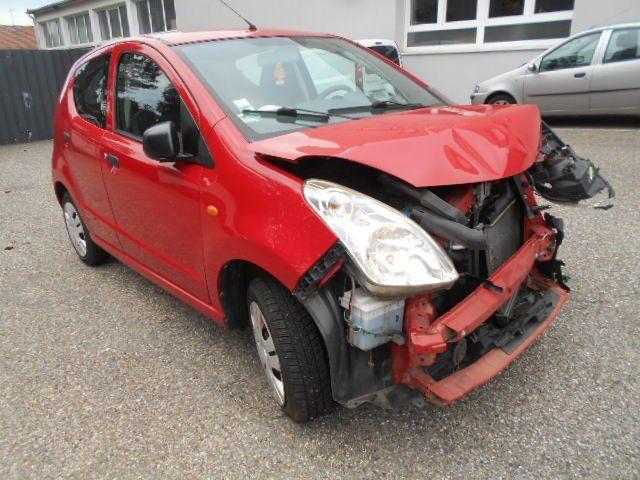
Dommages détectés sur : pare-choc avant, feu avant droit, capot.
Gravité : majeur